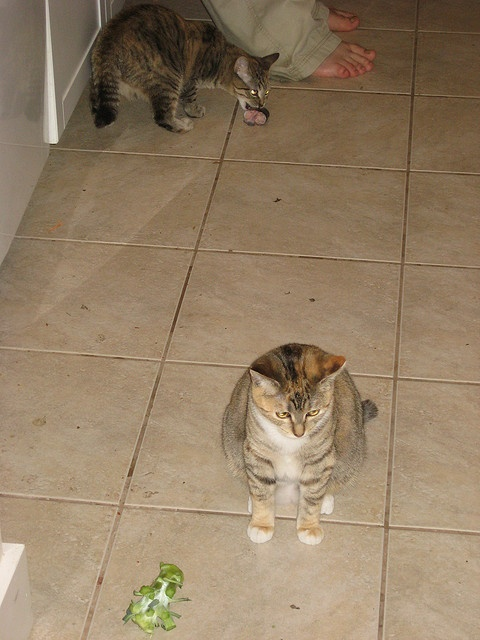
two cats are both on the floor and one of them is eating a snack
A couple of cats on the ground in a room.
Two cats playing with trash in the floor.
One cat eats in the background while another stares ahead.
a cat next to something green and another cat by some feet